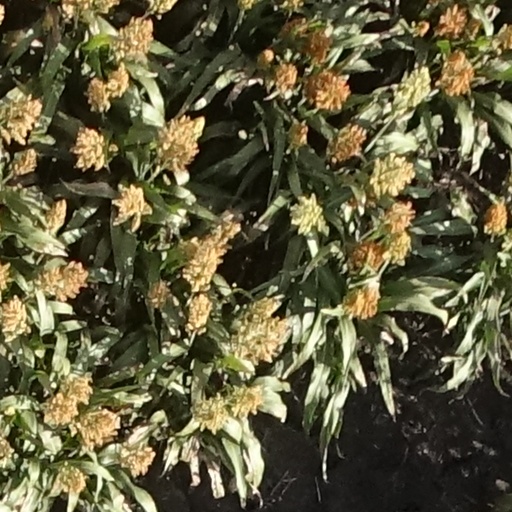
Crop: sorghum